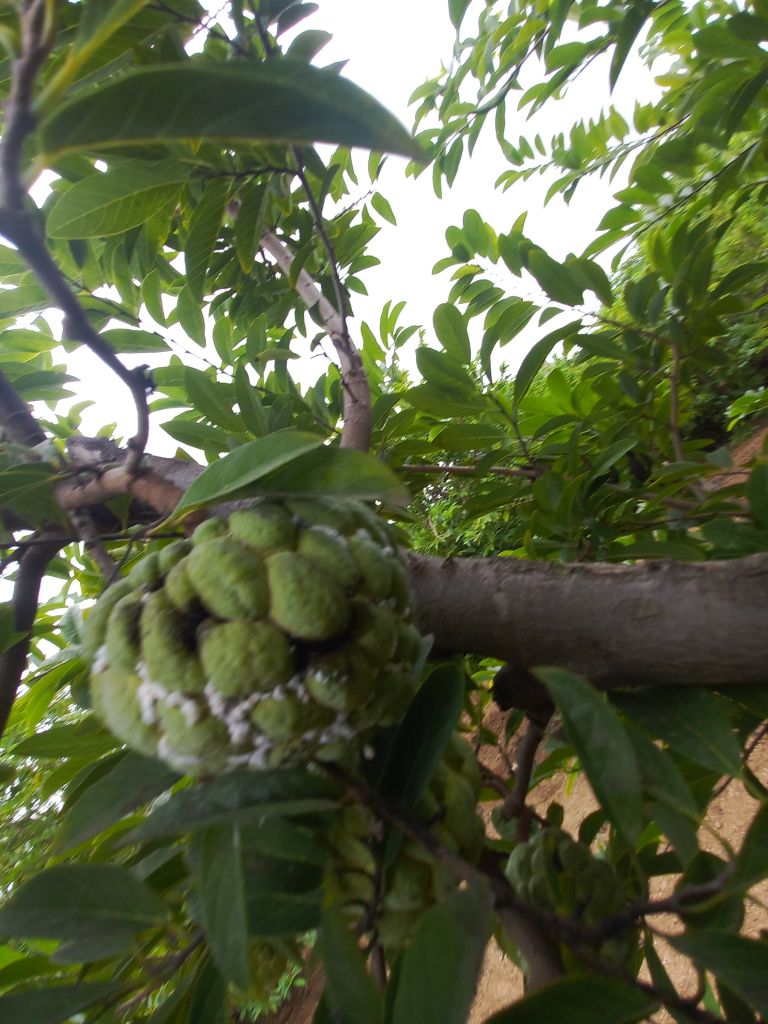
Disease label: Athracnose